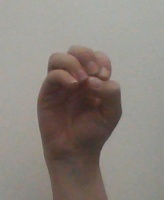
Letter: ha